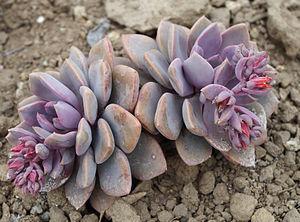
X Graptoveria Debbi - Jardin botanique de Roscoff